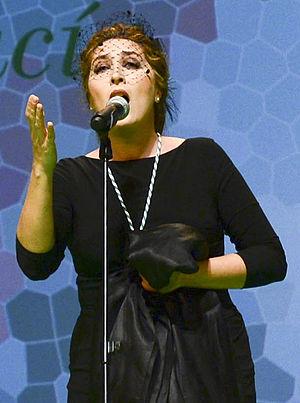
Estrella Morente Carbonell, mieux connue sous le nom de Estrella Morente, née en 1980 est une chanteuse espagnole de flamenco issue de la famille Morente, originaire de Grenade. Elle est mariée avec le matador Javier Conde.
Le flamenco nuevo constitue une évolution de la musique flamenca, mené par une génération héritière de la révolution initiée par Paco de Lucía et Camarón de la Isla. Mélangeant le flamenco traditionnel à des courants musicaux des XXᵉ siècle et XXIᵉ siècle tels que la rumba, la pop, le rock, le jazz ou encore les musiques électroniques, il est une nouvelle étape dans le processus d'universalisation que vit le flamenco depuis le début des années 1970.
Le flamenco est un genre musical et une danse datant du XVIIIᵉ siècle qui se danse seul, créé par le peuple andalou, sur la base d'un folklore populaire issu des diverses cultures qui s'épanouiront au long des siècles en Andalousie.